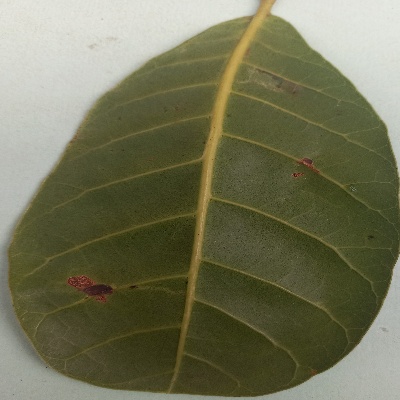
Crop: Cashew
Condition: anthracnose